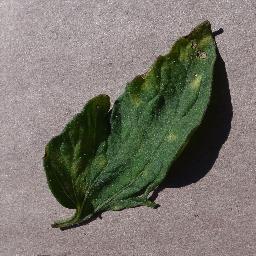
Label: Tomato___Leaf_Mold